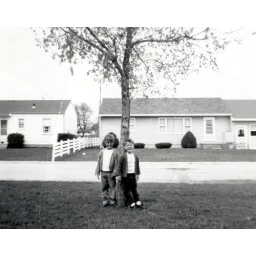
West Curve boys by the tree